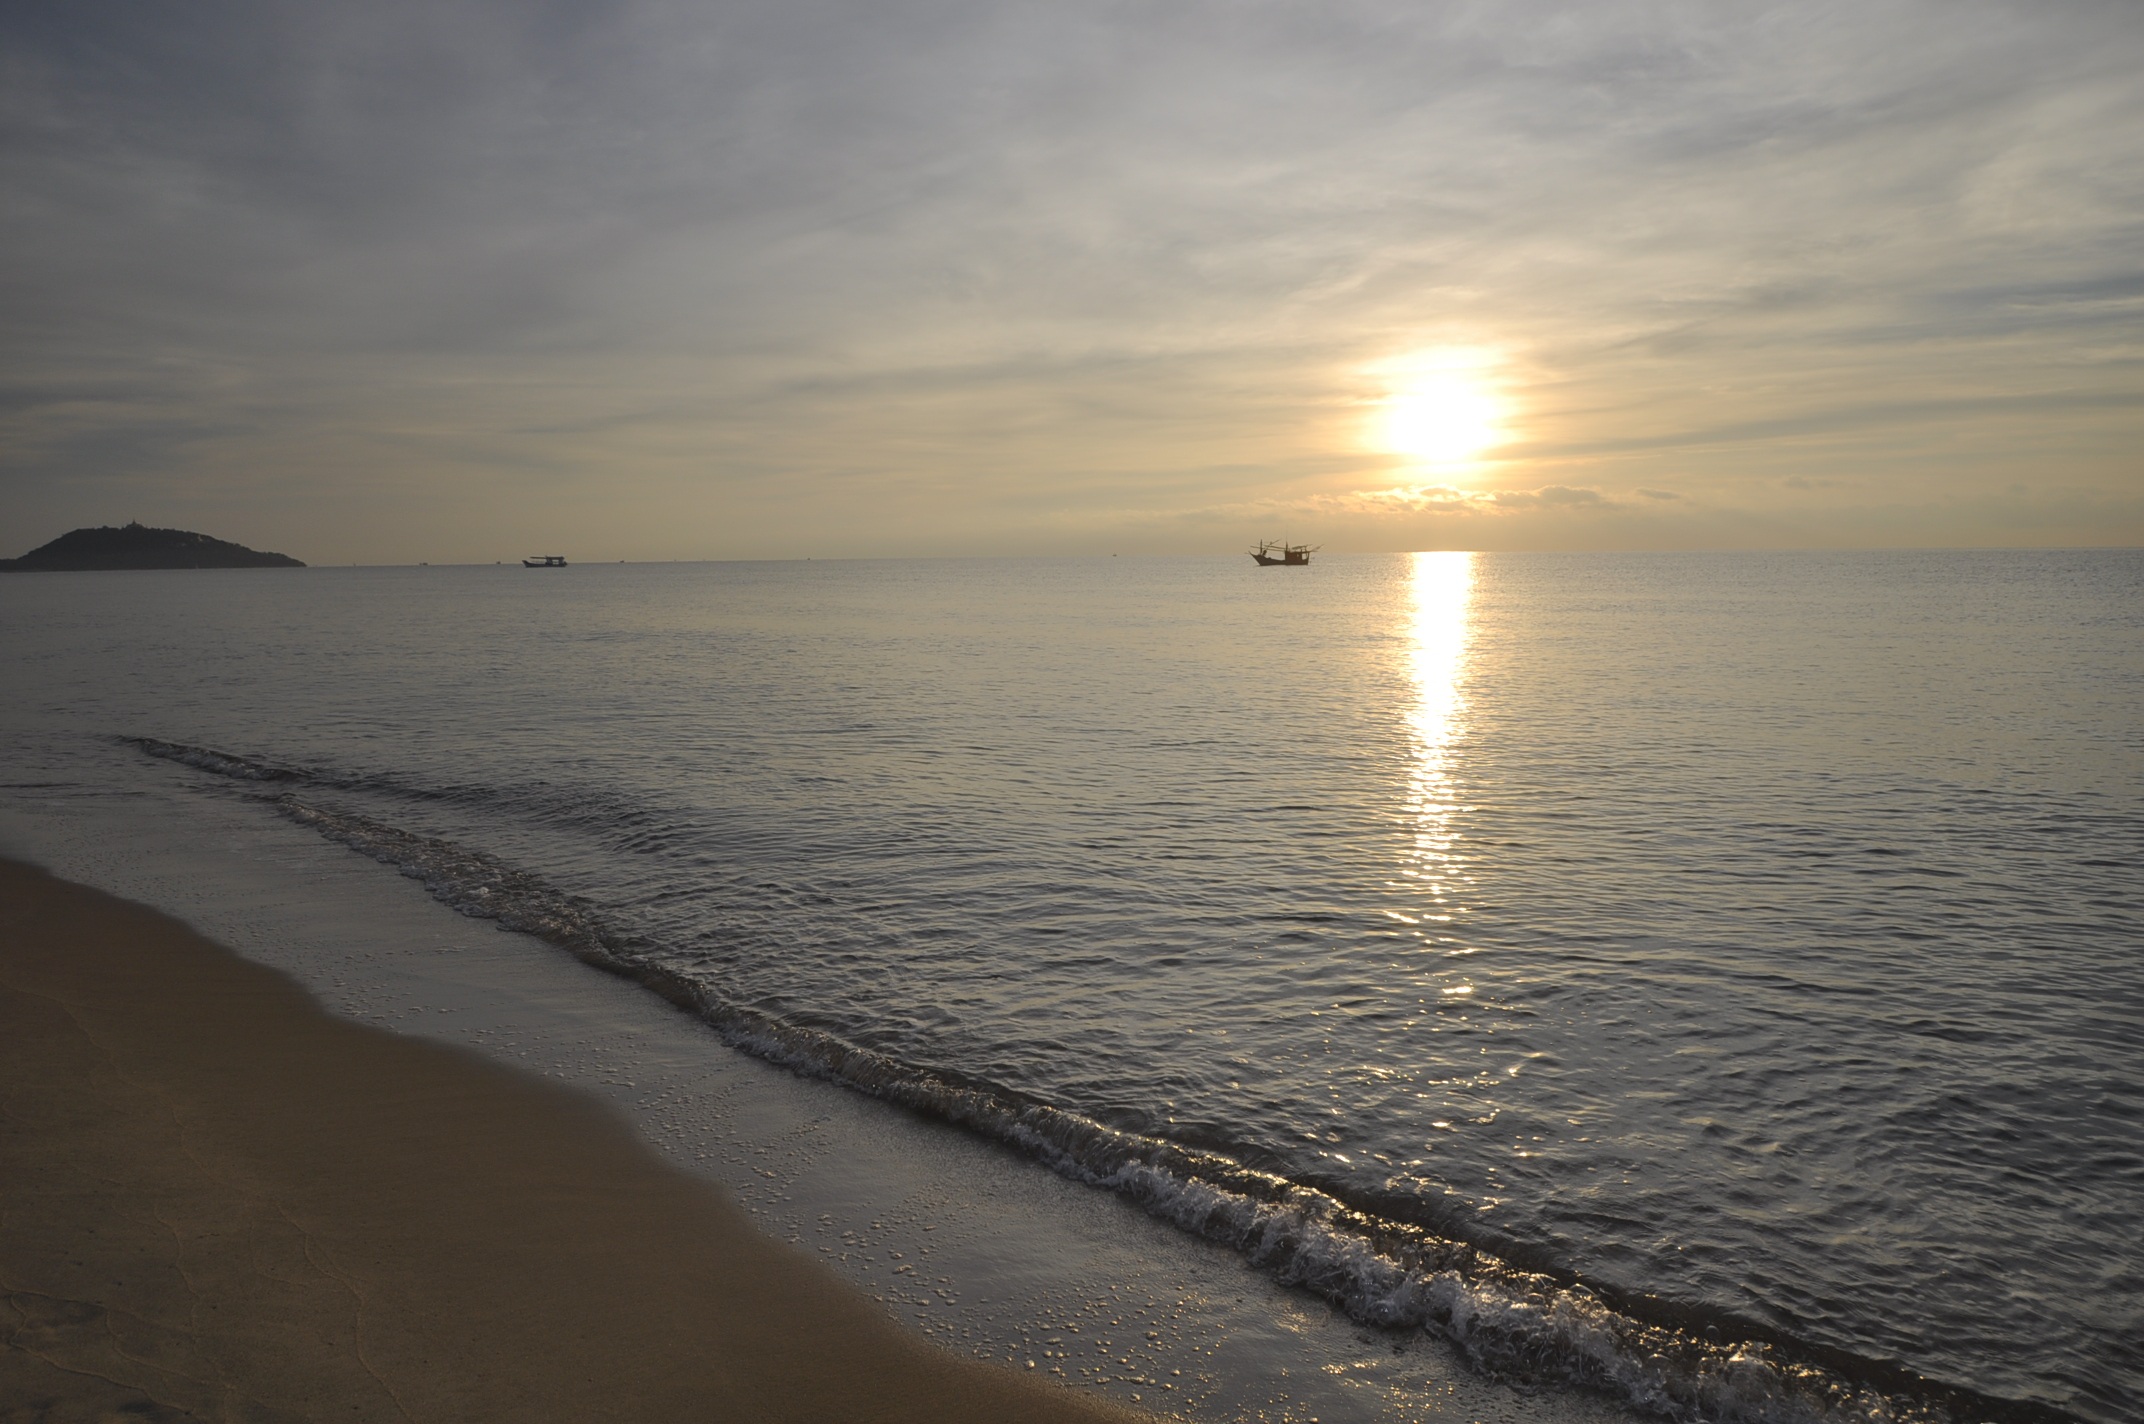
beach, sea, coast, sand, ocean, horizon, cloud, sun, sunrise, sunset, sunlight, morning, shore, wave, dawn, travel, dusk, evening, reflection, fishing, bay, reservoir, tourism, seashore, thailand, body of water, tour, funny, hope, area, pleasant, a new life, atmospheric phenomenon, wind wave, waterfront home